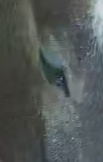
Face region: eyes (orbital_tightening_and_eye_area)
Pain indicator: obviously_present